MicroBee

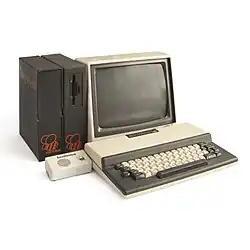
A complete MicroBee Computer-In-A-Book system

A floppy disk based machine was also released in 1983. Early disk machines used of static RAM, with a BIOS ROM. They ran CP/M 2.2. The disk controller, based on the Western Digital WD1793 Floppy Disk Controller chip was contained in an add-on card that connected to the core board. The machine used 5.25" floppy disks.